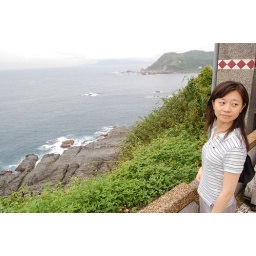
SO was obviously not impressed by the ocean waves crashing into the rocks below.